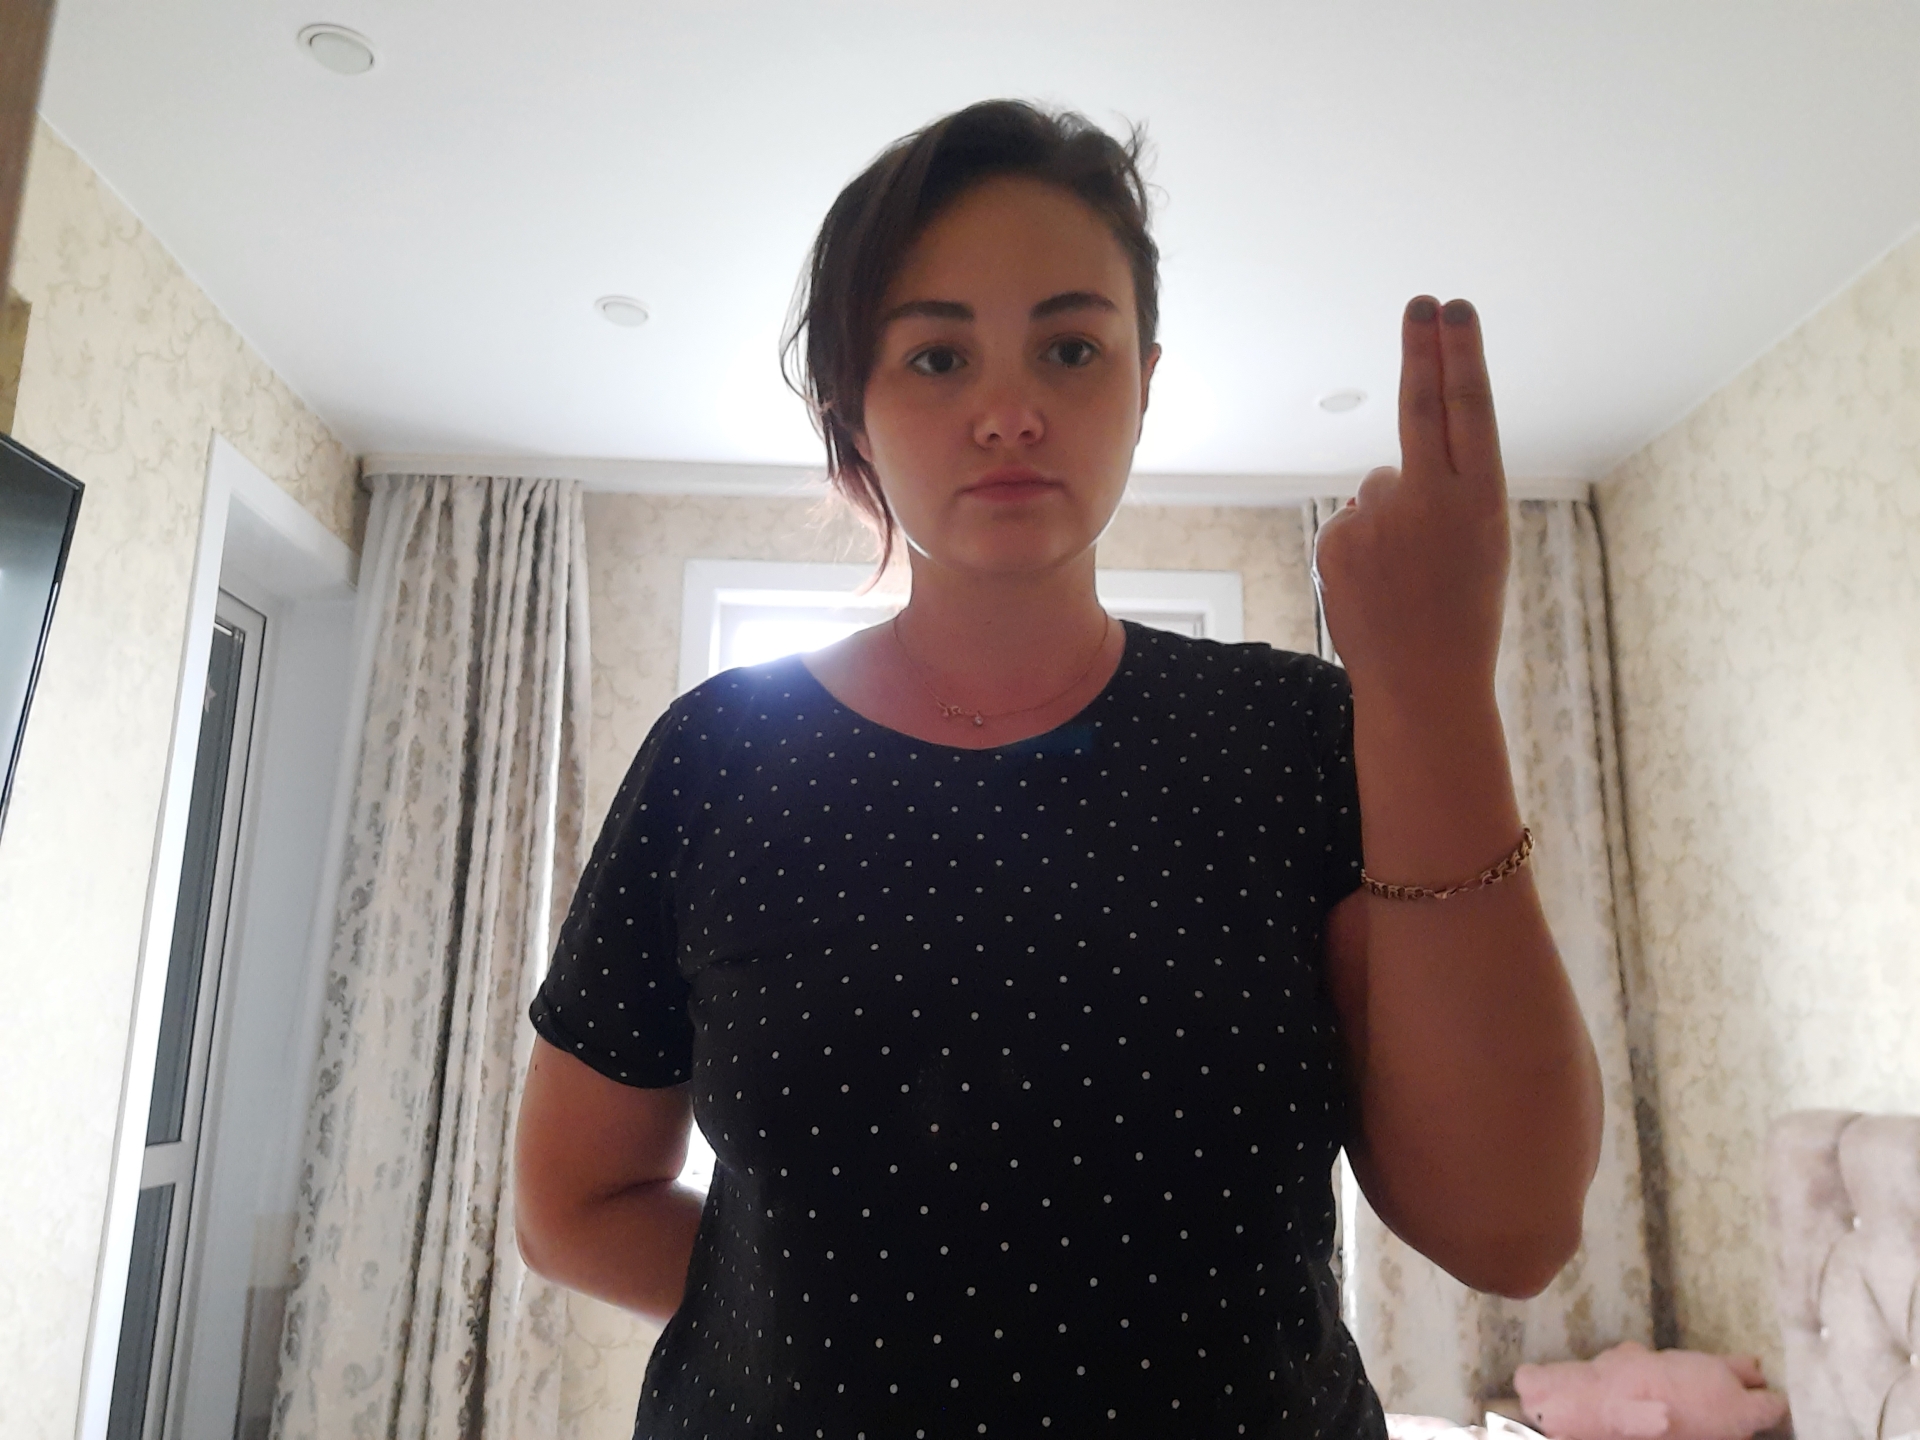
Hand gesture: two_up_inverted